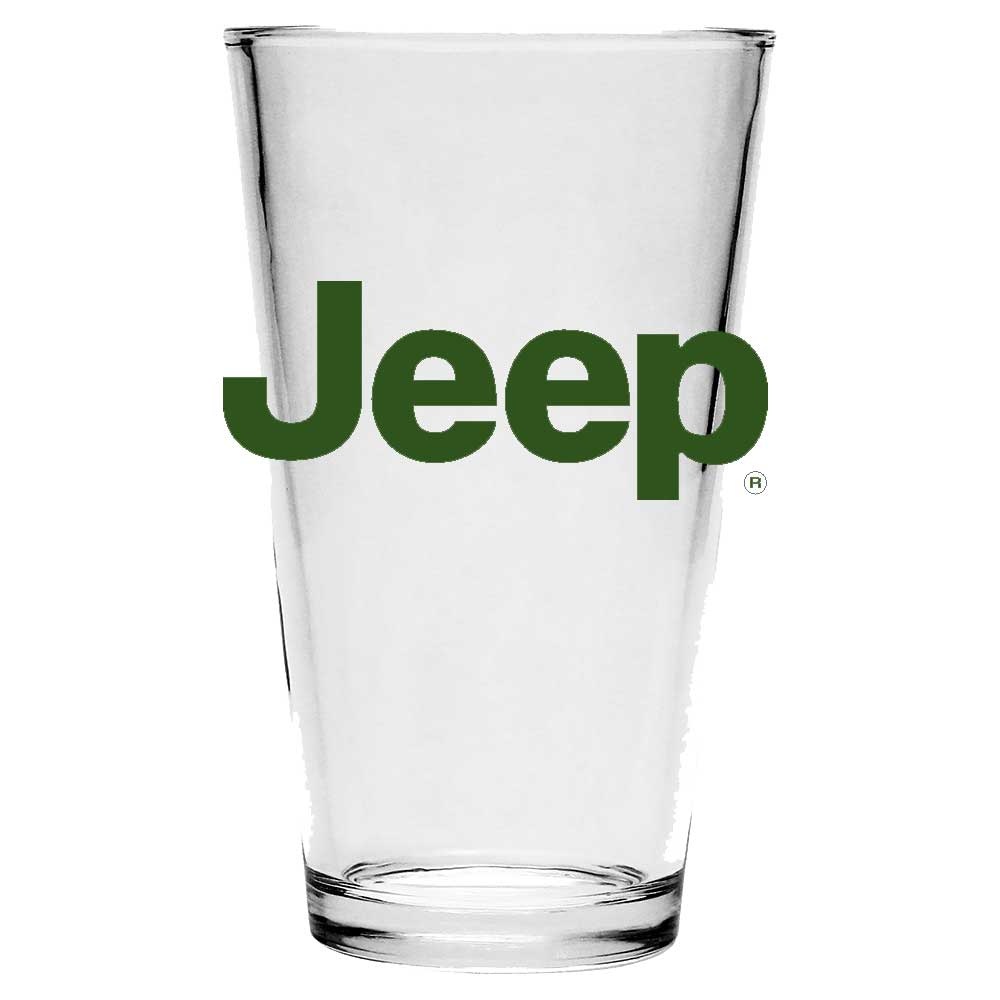
Pint Glass - Jeep Text (Jeep Green)
16oz Screenprinted Made in USA Hand wash recommended Jeep, the Jeep grille and related logos, vehicle model names and trade dress are trademarks of FCA US LLC and used under license by Detroit Shirt Company. ©2025 FCA US LLC.
Brand: FCA-Jeep
Category: Home & Garden > Kitchen & Dining > Tableware > Drinkware > Beer Glasses